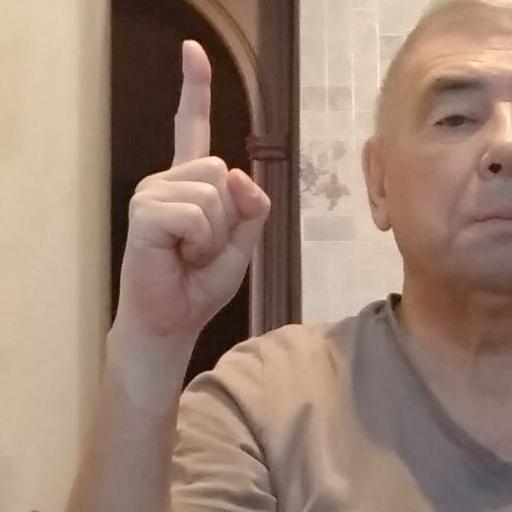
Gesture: one